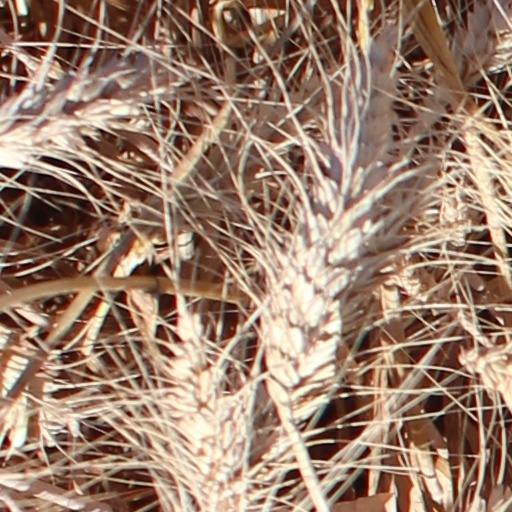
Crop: wheat